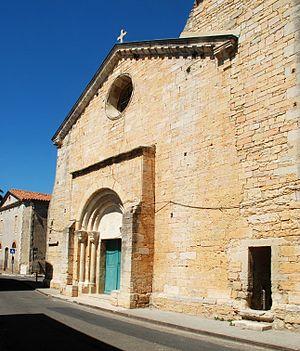
France - Gard - Église Saint-André de Bernis
Bernis, Villa Bernices en 920, est une commune française située dans le département du Gard, en région Occitanie.
Cet article recense les monuments historiques du Gard, en France.
L'église Saint-André est une église romane située à Bernis dans le département français du Gard en région Occitanie.